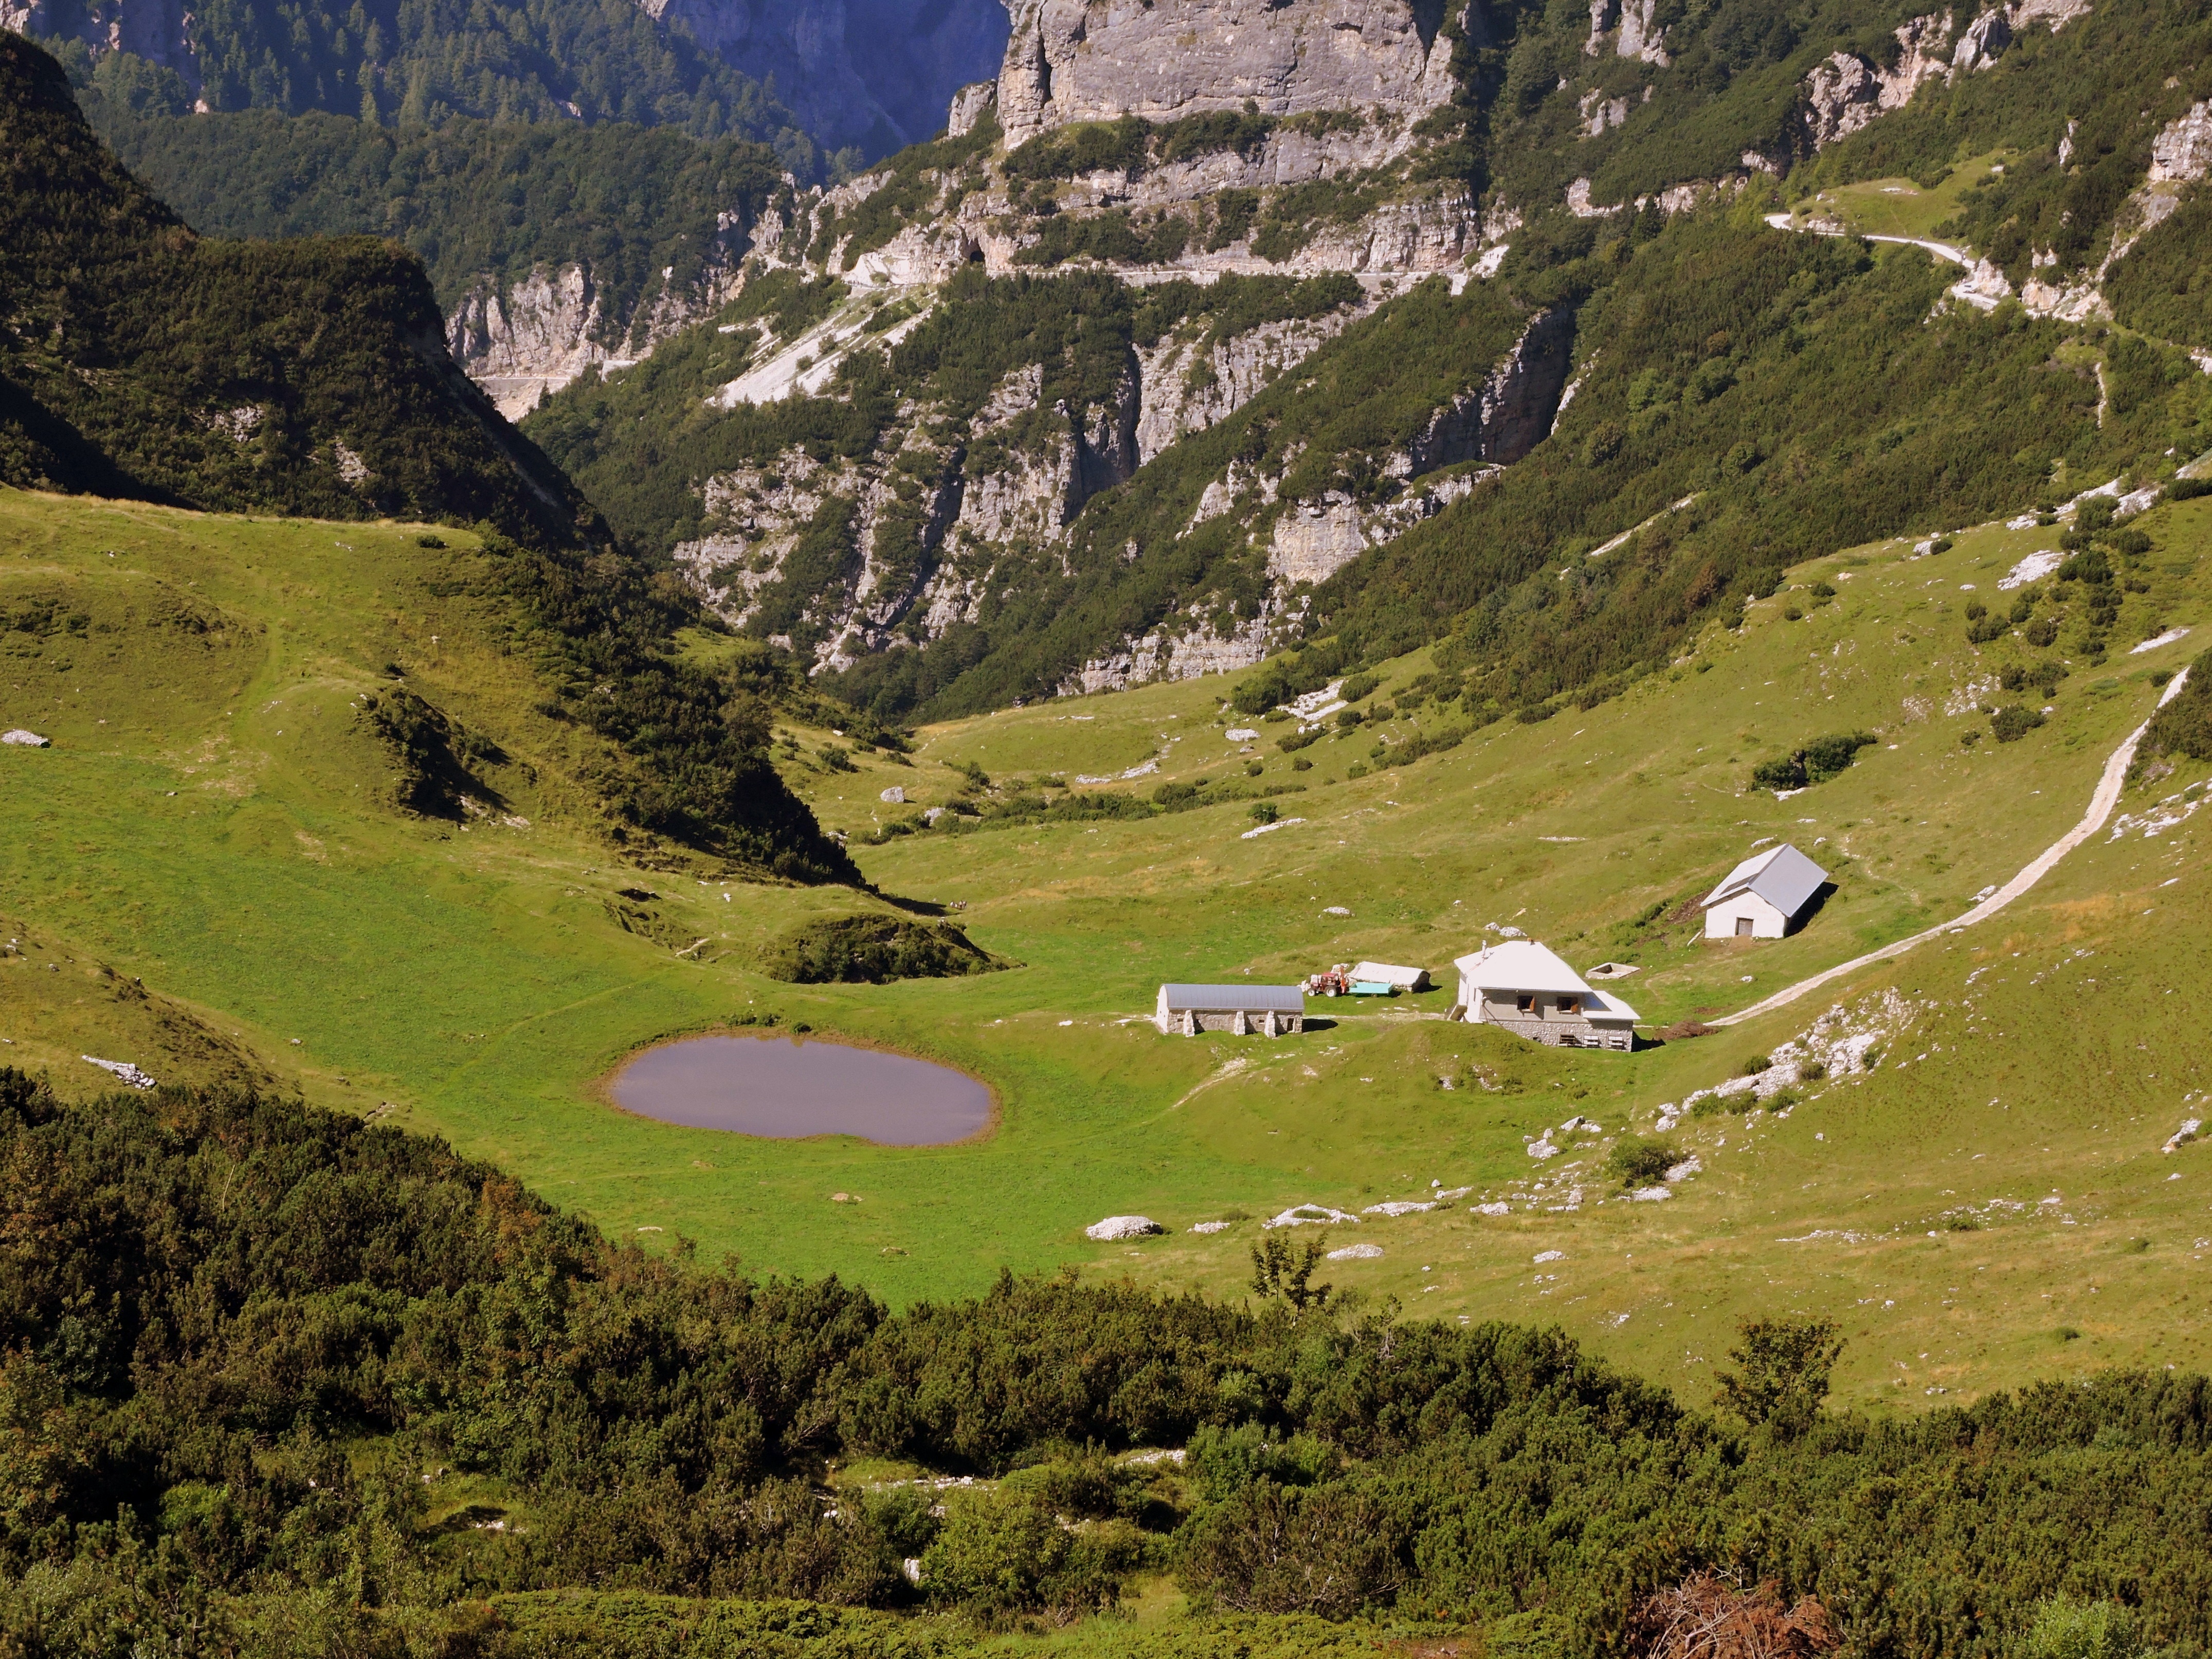
landscape, wilderness, mountain, meadow, hill, lake, valley, mountain range, green, italy, highland, ridge, prato, alps, grassland, houses, plateau, refuge, trentino, fell, loch, tarn, aerial photography, mountain pass, geographical feature, mountainous landforms